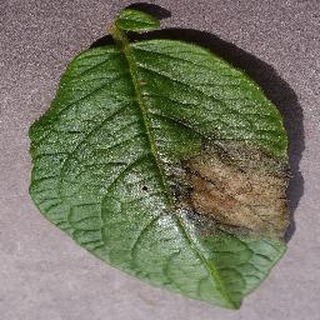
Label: potato_late_blight